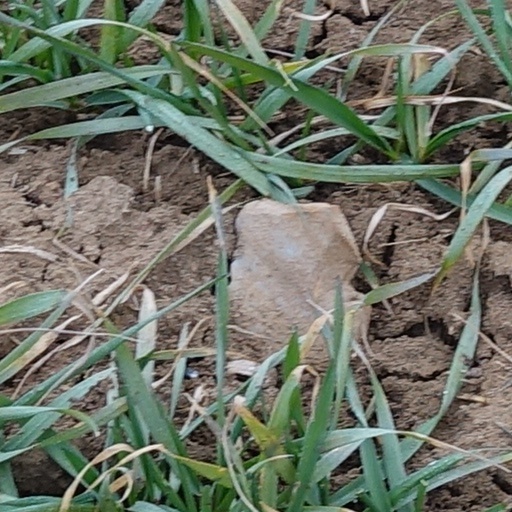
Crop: wheat